Metaverse

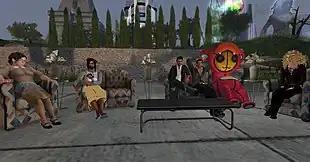
A screenshot of Second Life with people-like models sitting outside on couches around a coffee table. The person second from the right is in a red character suit. In the background in the distance, behind matchstick-shaped trees, are four towers. One tower is glowing with energy, and the tower on the far right is actually a giant space suit. Being a video game from the 2000s, the graphical fidelity is low, lacking shadows, ambient occlusion, and complex materials.

A metaverse is a virtual world in which users interact while represented by avatars, typically in a 3D display, with the experience focused on social and economic connection.